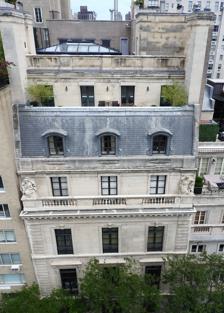
Building: Herbert N. Straus House
Country: United States of America
Year built: 1932
House in New York City 40°46′18″N 73°58′00″W / 40.771604°N 73.9665989°W / 40.771604; -73.9665989 View of 9 East 71st Street Main entrance of the house The Herbert N. Straus House is a large town house at 9 East 71st Street, just east of Fifth Avenue , on the Upper East Side of Manhattan in New York City. The exterior was designed by Horace Trumbauer , and completed in 1932. A roof extension was added in 1977. The size of the house was believed to be 21,000 square feet (2,000 m 2 ) in the late 1980s, and by 2003 had been enlarged to 51,000 square feet (4,700 m 2 ), spread over nine floors. A 15-foot high (4.6 m) oak door and large arched windows are distinctive features of the limestone exterior. A heated sidewalk is located in front of the house. Vicky Ward in 2003 described the house as "the crown jewel of the city's residential town houses...it sits on—or, rather, commands—the block of 71st Street between Fifth and Madison Avenues. Almost ludicrously out of proportion with its four- and five-story neighbors, it seems more like an institution than a house" and that it was believed to be the largest private residence in Manhattan. The house's 2008 property tax bill was the fourth highest for a single residence in New York City. In 2019 it was valued at $77 million by the United States Attorney for the Southern District of New York and at $56 million by the New York City Department of Finance . History Herbert Straus, the sixth of seven children born to Isidor and Ida Straus (co-owners of retailers R. H. Macy & Co. ), never lived in the house, and work on the house was canceled shortly before Straus's death in 1933. Straus's heirs never completed work on the house due to the high cost of property taxes. It was unfinished in 1944 when it was donated by Straus' sons to the Archdiocese of New York for a hospital. The Birch Wathen School occupied the house from 1962 until 1989, when it was purchased for $13.2 million by the billionaire businessman Leslie Wexner . It was featured in the December 1995 edition of Architectural Digest . The interior of the house was designed under Wexner by John Stefanidis and remodelled by the architect Thierry Despont . Jeffrey Epstein Jeffrey Epstein moved into the house in 1995, at which time he claimed to own it, although its registered ownership changed in 2011 from a trust connected to both Wexner and Epstein to a trust controlled by Epstein. Vicky Ward visited Epstein at the house for "The Talented Mr Epstein", her 2003 profile in Vanity Fair magazine. Ward wrote that she felt that upon entering the house "you feel you have stumbled into someone’s private Xanadu . This is no mere rich person's home, but a high-walled, eclectic, imperious fantasy that seems to have no boundaries". Rows of 'individually framed eyeballs' manufactured for injured English soldiers decorated the entrance hall along with a 'twice-life-size sculpture of a naked African warrior'. A room described as a "leather room" had leopard print chairs with walls decorated in " cordovan-colored fabric". A large 'Oriental fantasy of a woman holding an opium pipe and caressing a snarling lionskin' hung on the walls. A large office spanned the width of the house, decorated with a large Persian rug alongside '18th-century black lacquered Portuguese cabinets' and a desk that belonged to the banker J. P. Morgan . A copy of Justine, or The Misfortunes of Virtue by the Marquis de Sade , which tells the tale of the sexually abused 12-year old protagonist of the novel, was on the desk. A Steinway grand piano was surmounted by a stuffed black poodle. Epstein told Ward that "No decorator would ever tell you to do that ... But I want people to think what it means to stuff a dog". The French decorator Alberto Pinto was responsible for much of the interior. The house has a bathroom lined in lead with closed-circuit television . Doorway of the Herbert Straus House The New York City Police Department (NYPD) authorities and FBI agents raided the house in July 2019 as part of a federal investigation into sex trafficking allegations against Epstein. 2021 sale In March 2021, former Goldman Sachs executive Michael Daffey purchased the home for $51 million, with proceeds from the sale going to the Epstein Victims' Compensation Program. Daffey secured a $30.6 million loan from Citigroup to purchase the home. References